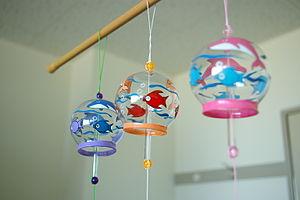
Le fūrin, ou carillon japonais. Ce mot est composé en japonais des idéogrammes « vent » et « cloche ». Ce carillon à vent est un objet traditionnel de décoration japonais. Il est constitué le plus souvent d'une petite cloche accrochée au chambranle d'une fenêtre et qui tinte à la force du vent.